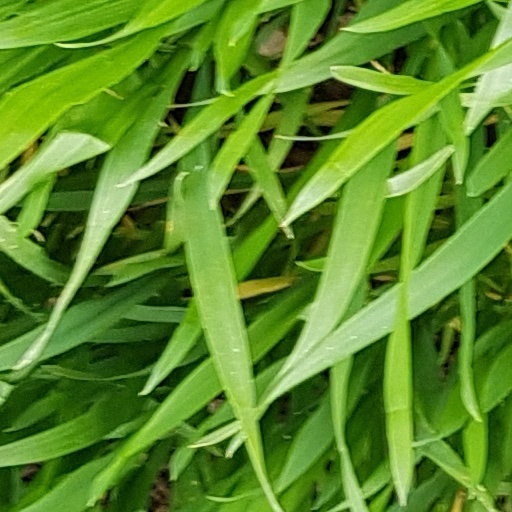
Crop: wheat